Elizabeth railway station, Adelaide

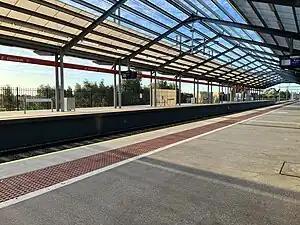
Northbound view from Platform 2, July 2023

Elizabeth railway station is located on the Gawler line. Situated on the border of the northern Adelaide suburbs of Elizabeth and Edinburgh, it is from Adelaide station.